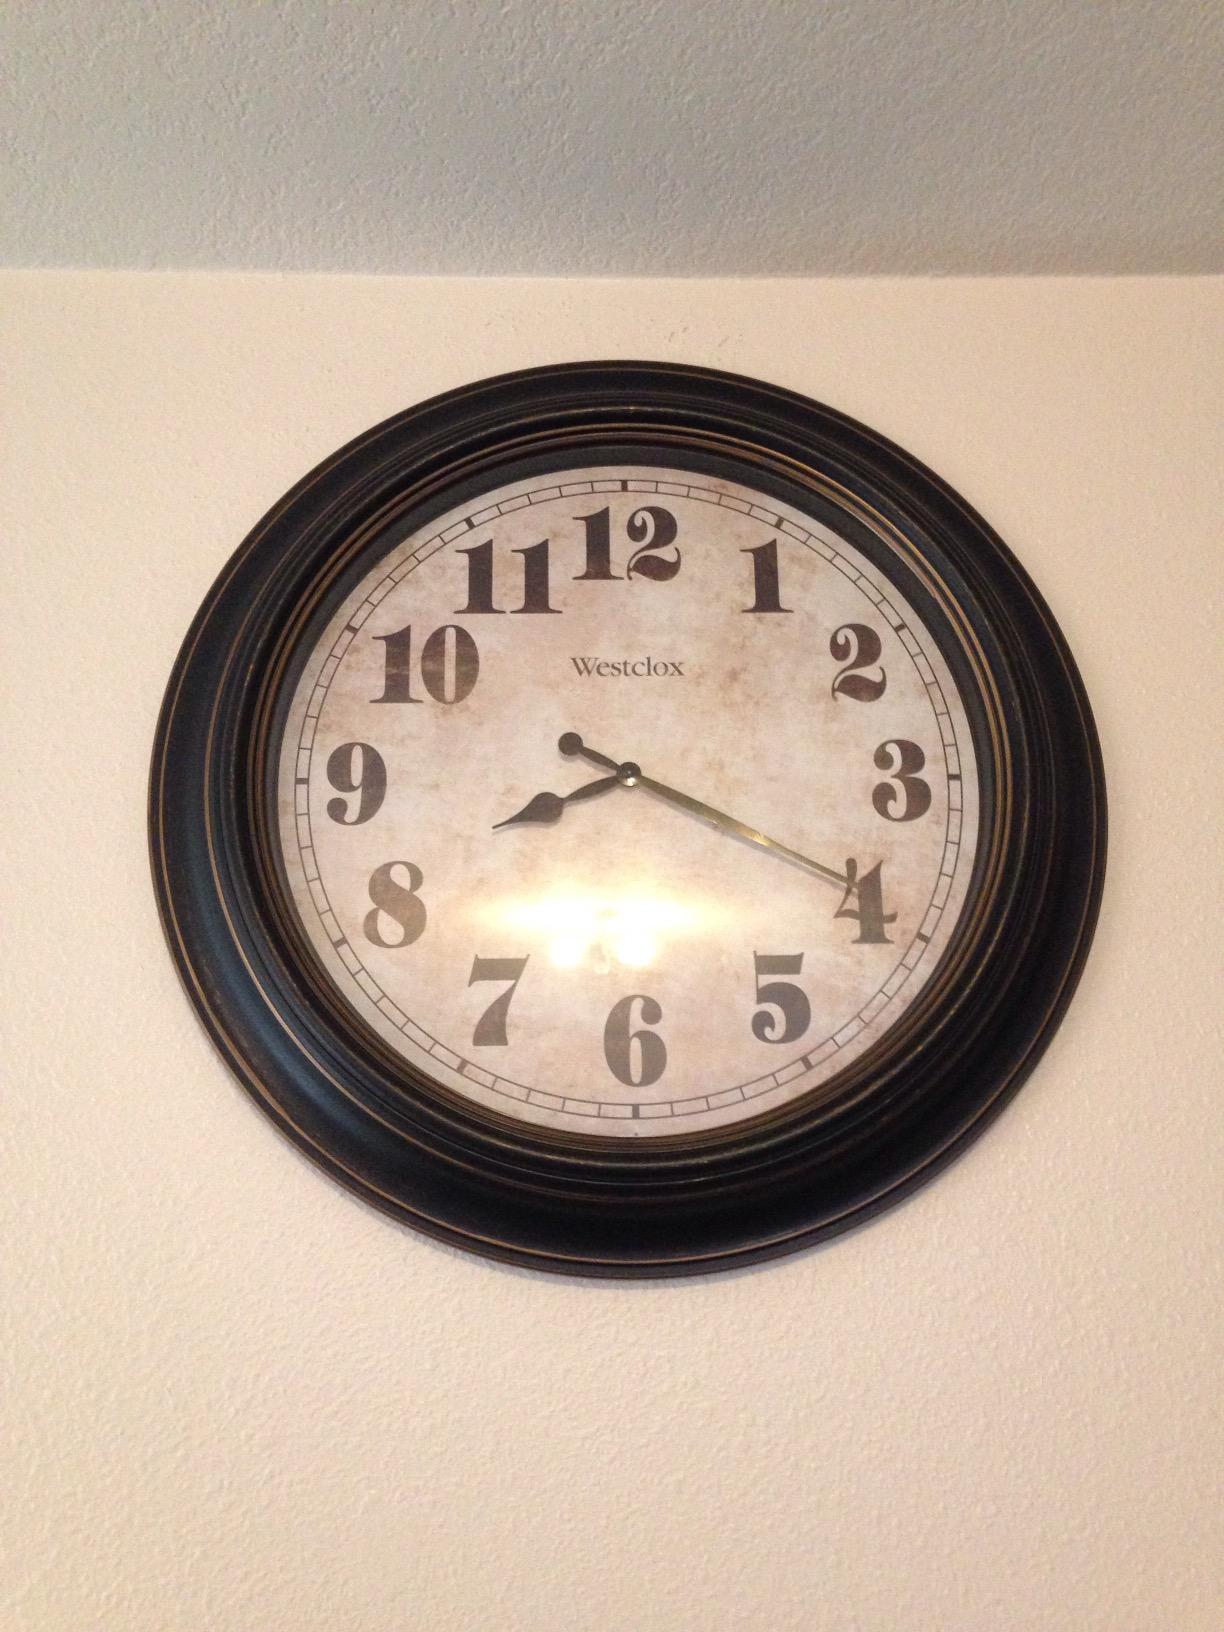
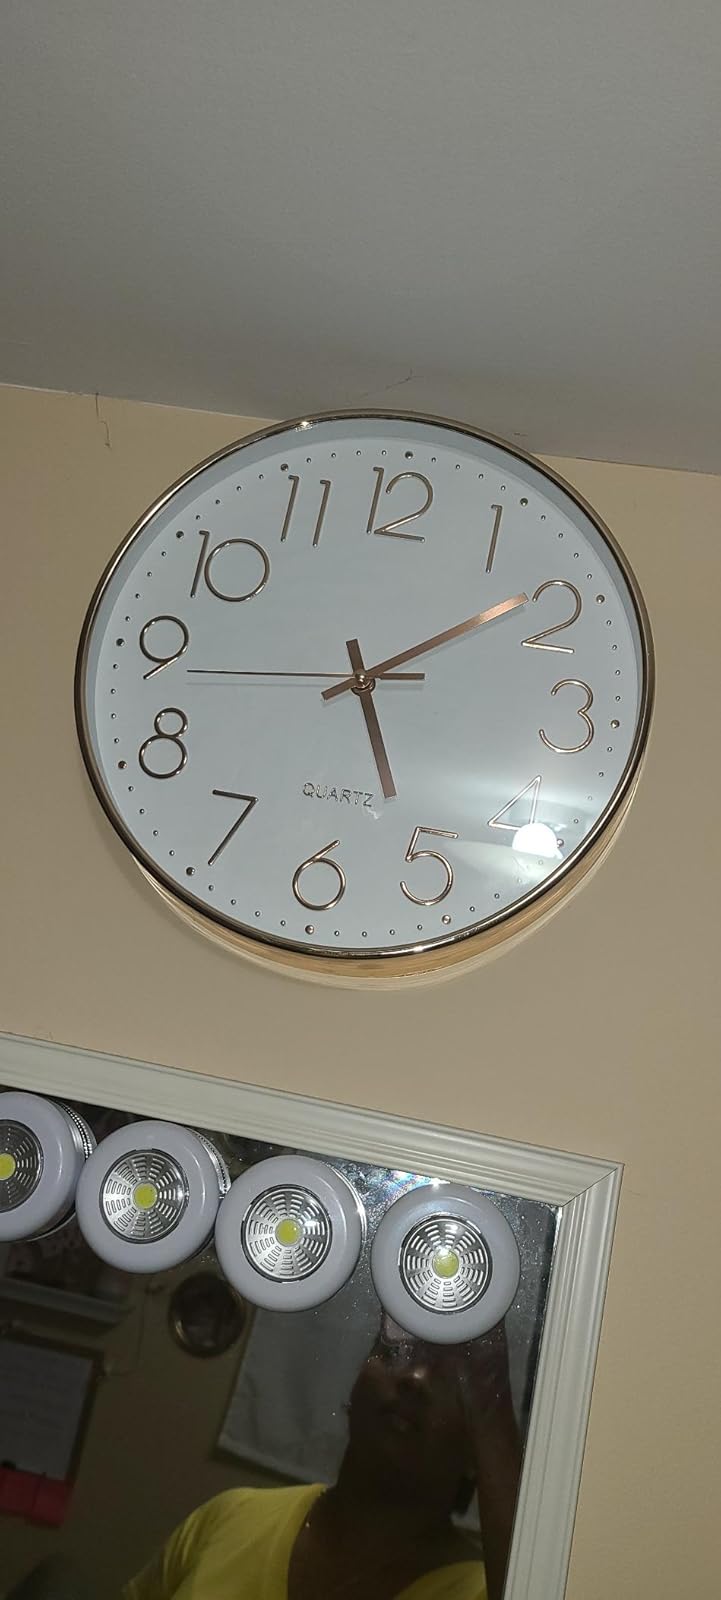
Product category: clock
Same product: no